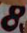
Number: 8